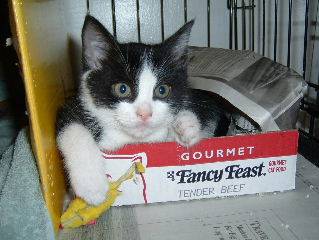
Label: cat